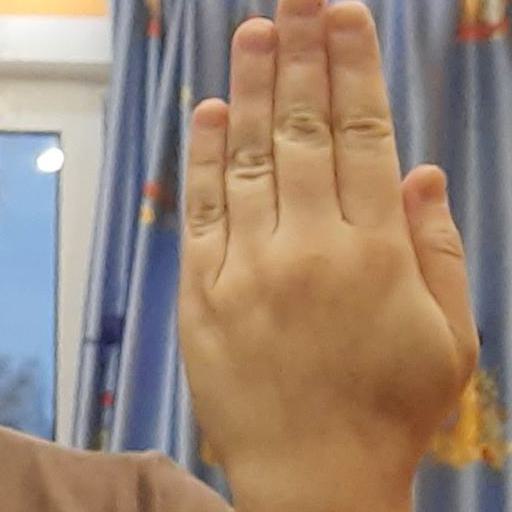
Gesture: stop_inverted